Music of Scotland

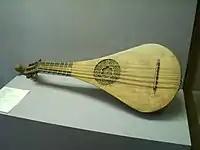
Five course Gittern or "Quintern" dated 1450, built by luthier Hans Oth

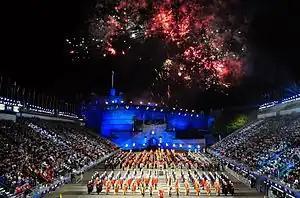
The Royal Edinburgh Military Tattoo

In 1990, Scottish band Aztec Camera released a protest song against Margaret Thatcher and her government entitled "Good Morning Britain", with lyrics referencing the social unrest evident in the country during the 1980s. The late 1990s and 2000s saw Scottish guitar bands continue to achieve critical or commercial success. Examples include Franz Ferdinand, Frightened Rabbit, Biffy Clyro, Texas, Travis, KT Tunstall, Amy Macdonald, Paolo Nutini, The View, Idlewild, Shirley Manson of Garbage, Glasvegas, We Were Promised Jetpacks, The Fratellis, and Twin Atlantic. Scottish extreme metal bands include Man Must Die and Cerebral Bore. Successful electronic music producer Calvin Harris is also Scottish. The Edinburgh-based group Young Fathers won the 2014 Mercury Prize for their album "Dead". With the arrival and increasing popularity of musical talent television shows throughout the 2000s, notable Scottish acts include Michelle McManus (winner of "Pop Idol", 2003), Darius Campbell Danesh (3rd, "Pop Idol", 2001–2002), Leon Jackson (winner, "The X Factor", 2007), Nicholas McDonald (runner-up, "The X Factor", 2014) and Susan Boyle (runner-up, "Britain's Got Talent", 2009).